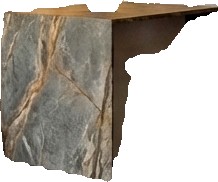
Surface category: table